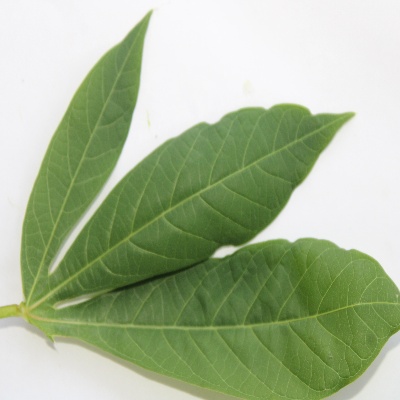
Crop: Cassava
Condition: healthy